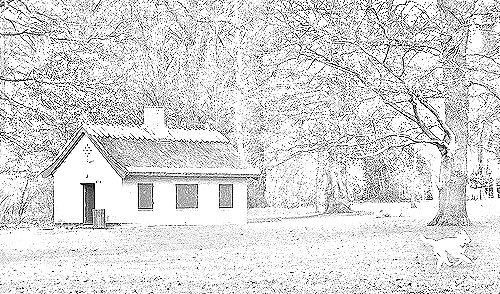
Portrait style: Sketch Portrait